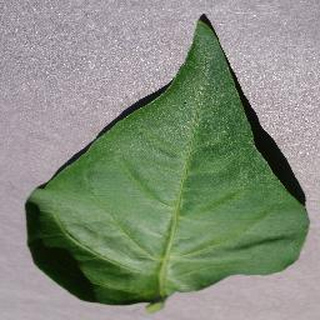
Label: healthy_bell_pepper